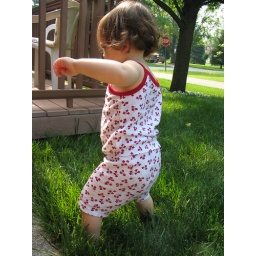
city girls get weirded out by grass